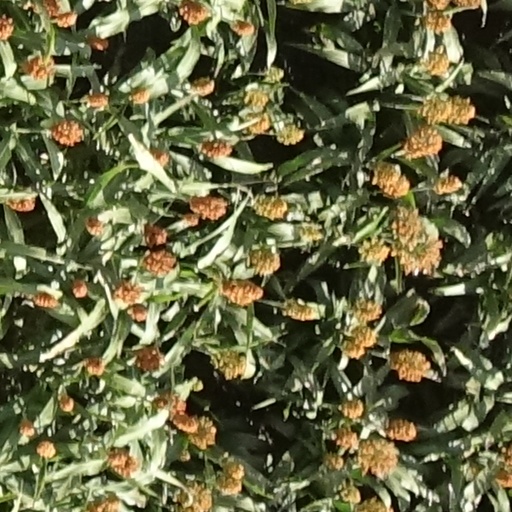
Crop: sorghum